Gertrude Morgan

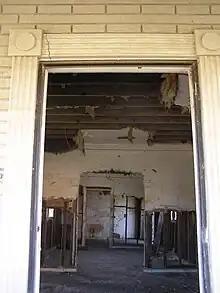
Doorway of Sister Gertrude's former home/mission in the Lower 9th Ward, 2007.

After leaving Gentilly, Sister Morgan roomed in various houses, mostly in the Lower Ninth Ward, an historically African American neighborhood in Orleans Parish. Eventually she settled at 5444 North Dorgenois street in the Lower Ninth, in a single shotgun house with the owner of the property, Jennie Johnson. The lawn of the property was allegedly covered in four leafed clovers, a detail that can be glimpsed in black and white photographs of the property. She named it the "Everlasting Gospel Mission", and turned the first room of the house into a prayer room where she would give sermons. Her paintings adorned the white walls of the prayer room, which also contained a small desk, a tapping stick, musical instruments and her painted paper megaphones that she would use to preach.